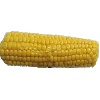
Label: corn